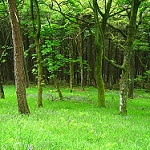
Label: forest